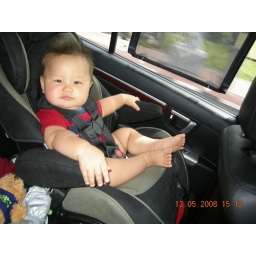
Big Boss sitting in his car seat !